Lake Brantley High School

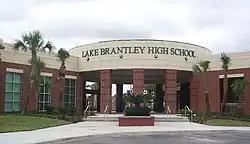

Lake Brantley High School (LBHS) is located in Altamonte Springs, Florida, a suburban community approximately 13 miles (20 km) north of Orlando. It is a public high school serving grade levels 9–12 in Seminole County, FL, operated by Seminole County Public Schools. The school, which opened in 1972, is ranked 79th on Newsweek magazine's 2005 list of the top 100 high schools in the United States and 424th in the 2009 Newsweek list.